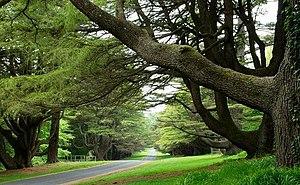
Cet article décrit la géographie de l'univers fictif de Game of Thrones / Le Trône de fer.